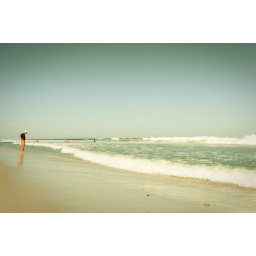
I saw this old man standing by the ocean yesterday, felt like a special moment that should be captured.